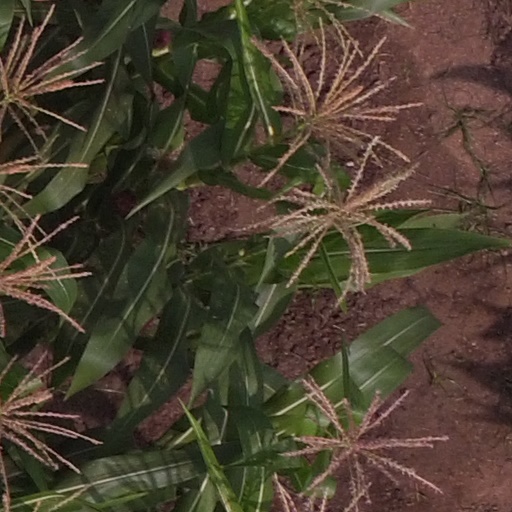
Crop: maize; corn